Kawai Musical Instruments

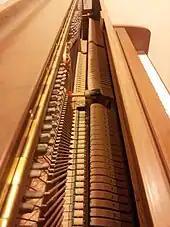
Inside of the Kawai Continental Upright

Kawai upright pianos are divided into four classes - K Series Professional, Designer Series, Institutional Series and Continental Series. Kawai K Series Professional Uprights range in height from . All have Kawai's Millennium III Upright Action with ABS-Carbon.